Hesse

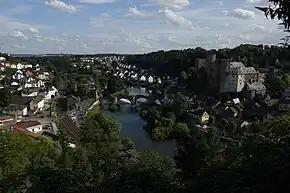
River Lahn in Runkel

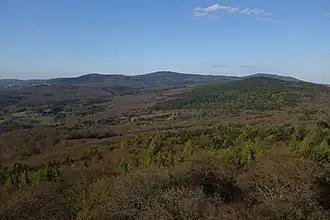
Taunus landscape with Großer Feldberg in the center of the background

The longest rivers in Hesse are the Eder and moreover its distributary the Fulda draining most of the north, the Lahn in the centre-west and, as to those navigable by large vessels, the Main and very broad Rhine in the south. The countryside is hilly and the topographical map, inset, names 14 short, low to medium-height mountain ranges including the Rhön, the Westerwald, the Taunus, the Vogelsberg, the Knüll and the Spessart. The notable range forming the southern taper of Hesse (shared with a narrowing of the Ried, the Rhine's eastern plain) and briefly spanning the middle Neckar valley which begins directly east of Heidelberg (thus also in Baden-Württemberg) is the Odenwald. Forming a mid-eastern tiny projection into mostly Thuringia is the uppermost part of the Ulster, commanding the west valley side of which is the Hessian highest point, Wasserkuppe at 950m above sea level – in the Rhön.